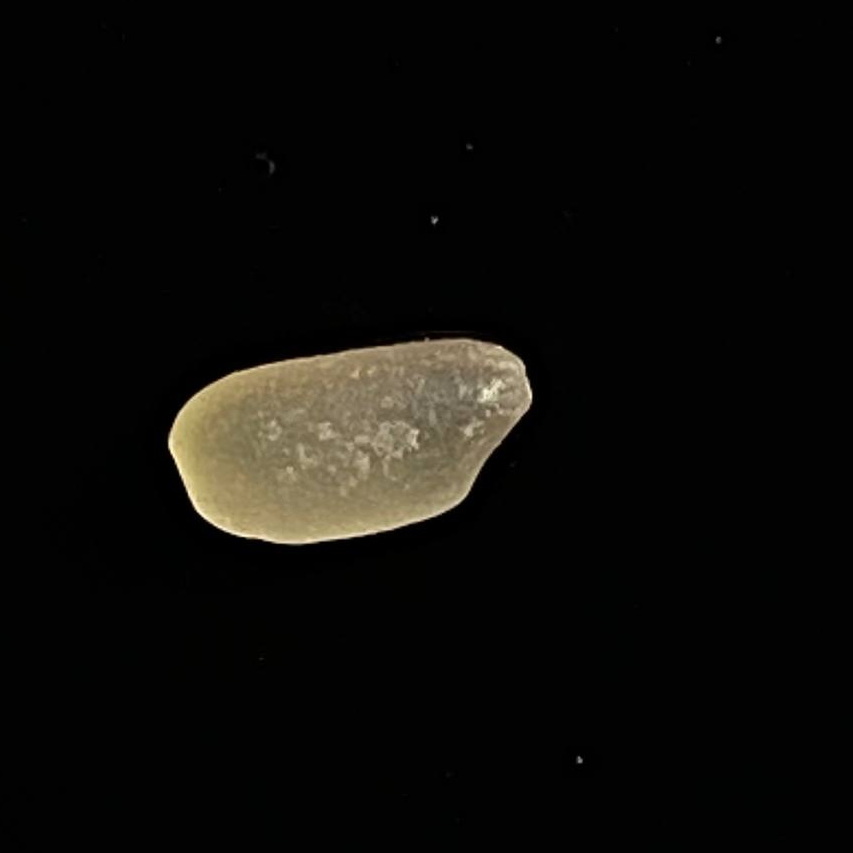
Rice variety: Gutisharna